Svendborg Line

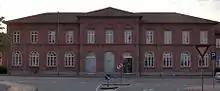
The former Sydfyenske Banegaard, Odense Syd, on Vestre Stationsvej in Odense.

The stop Lindved railway stop lay in the village of Lindved between Hjallese and Højby in the period between 15 May 1934 and 21 May 1955, and had been added due to a desire from inhabitants of the area.